Battle of Alton

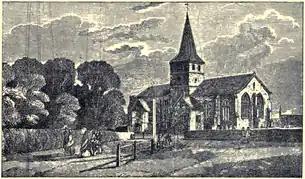
Drawing of the Church of St Lawrence, Alton (1830)

Eventually, the Parliamentarians forced the Royalists to abandon the south-east part of the wall around the church. However, since the retreating men had left their muskets sticking up, the Parliamentarians were temporarily unaware that the Royalists had left. After some time it was concluded that the defenders had gone, and the Parliamentary army promptly attacked the churchyard, driving the last of Boles's men into the church itself. Waller's forces threw hand grenades into the windows while working to enter the church themselves. Inside the building, Boles declared he would, "run his sword through him which first called for quarter." There had been no time for the Royalists to barricade the church doors, and the Parliamentarians soon managed to gain entry. Inside, the Royalists shot from behind a jury-rigged breastwork of dead horses. Some of Boles's men were killed; others surrendered. Boles did not give up, and he killed up to seven men before being killed himself. With Boles killed, all but a few of the Royalists requested quarter.